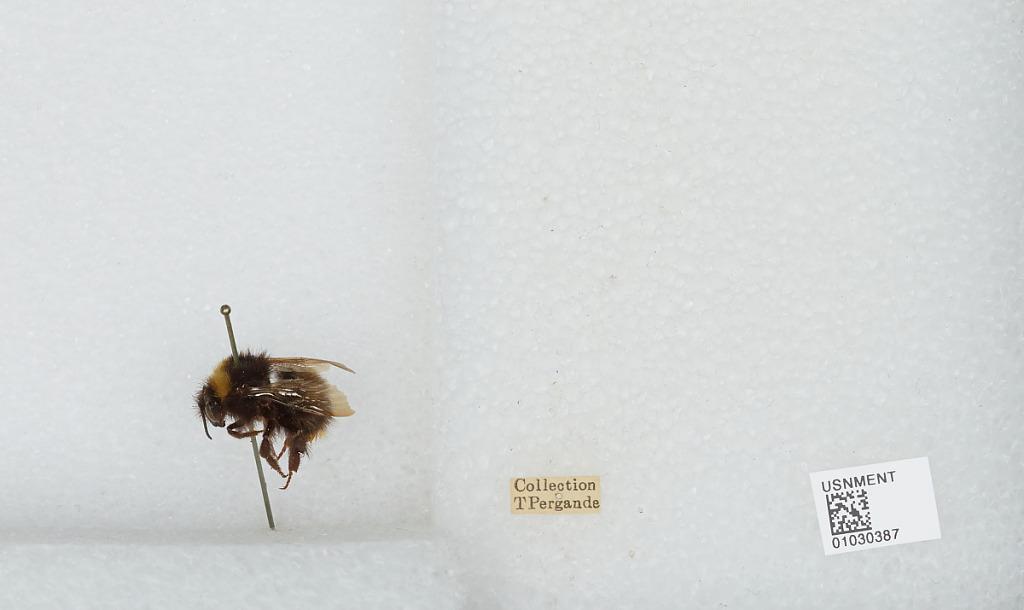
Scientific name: Bombus (Pyrobombus) pratorum (Linnaeus)